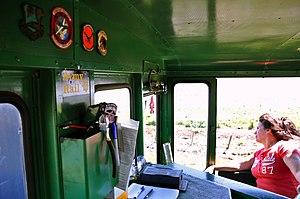
La GE 80-ton est un locotracteur industriel diesel produit par General Electric, pour le service dans les usines ou les ports.